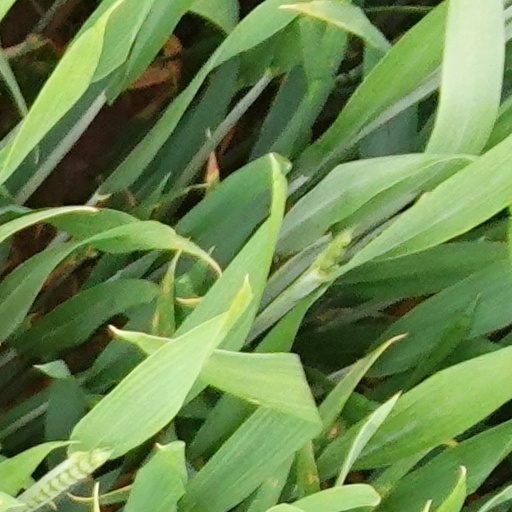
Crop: wheat